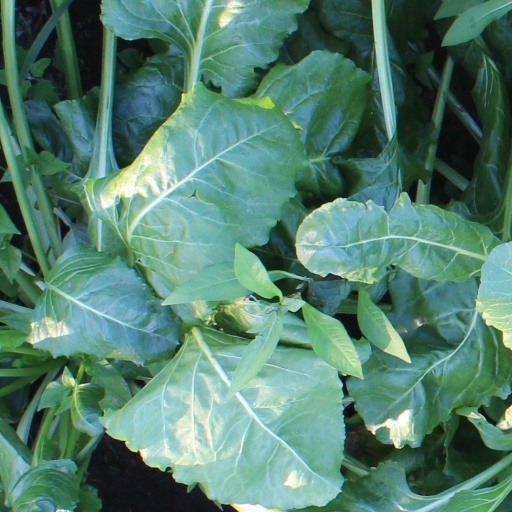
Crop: sugar beet